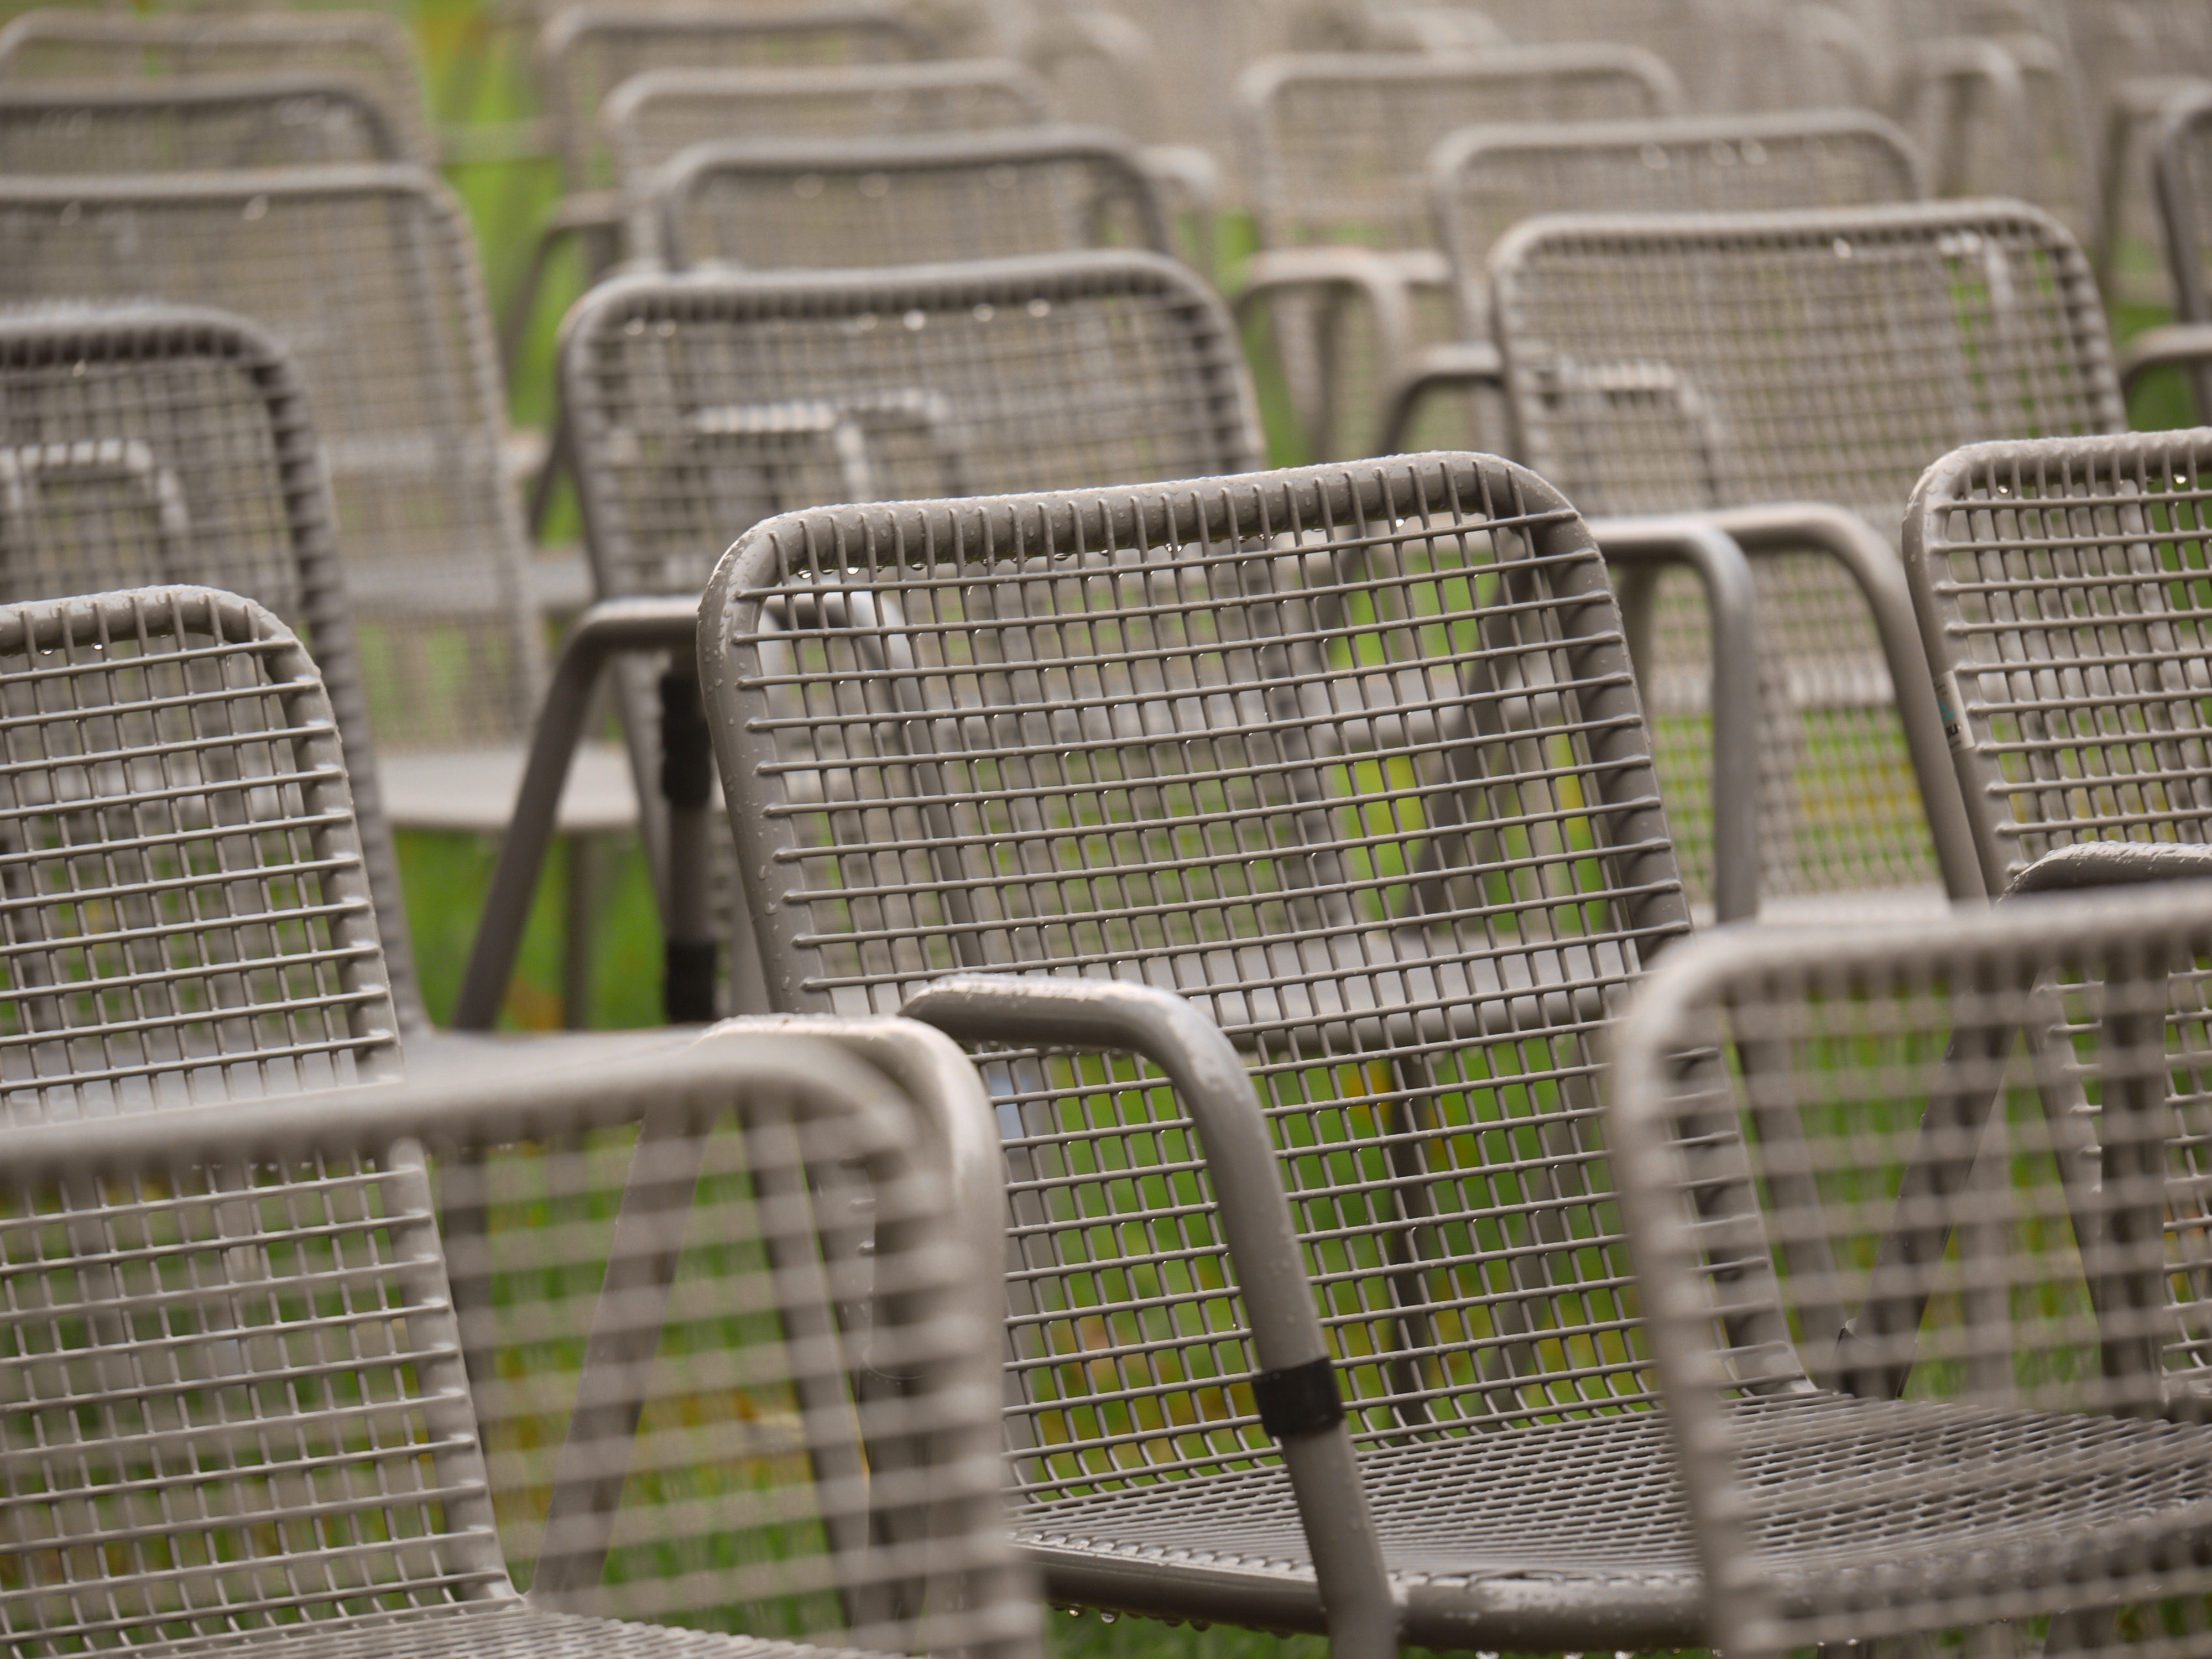
rain, auditorium, chair, seating, seat, raindrop, wet, concert, audience, green, metal, empty, furniture, leisure, material, grandstand, wicker, sit, grey, chairs, mesh, wait, series, seats, out, event, rush, oblique, in the free, unused, to watch, trueb, alignment, viewers, occurs, seating furniture, rows of chairs, rows of seats, weatherproof, anthracite